Bill Freeman (racing driver)

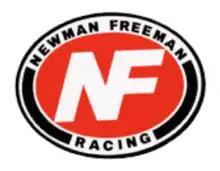
Newman Freeman Racing logo

Freeman was General Manager and Team Manager for Gurney Freeman Racing Indianapolis 500 CART championship racing team and partners with Dan Gurney at All American Racers in Santa Ana, California.